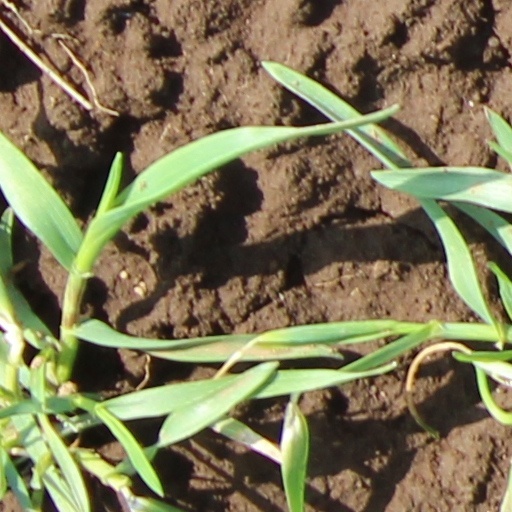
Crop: wheat